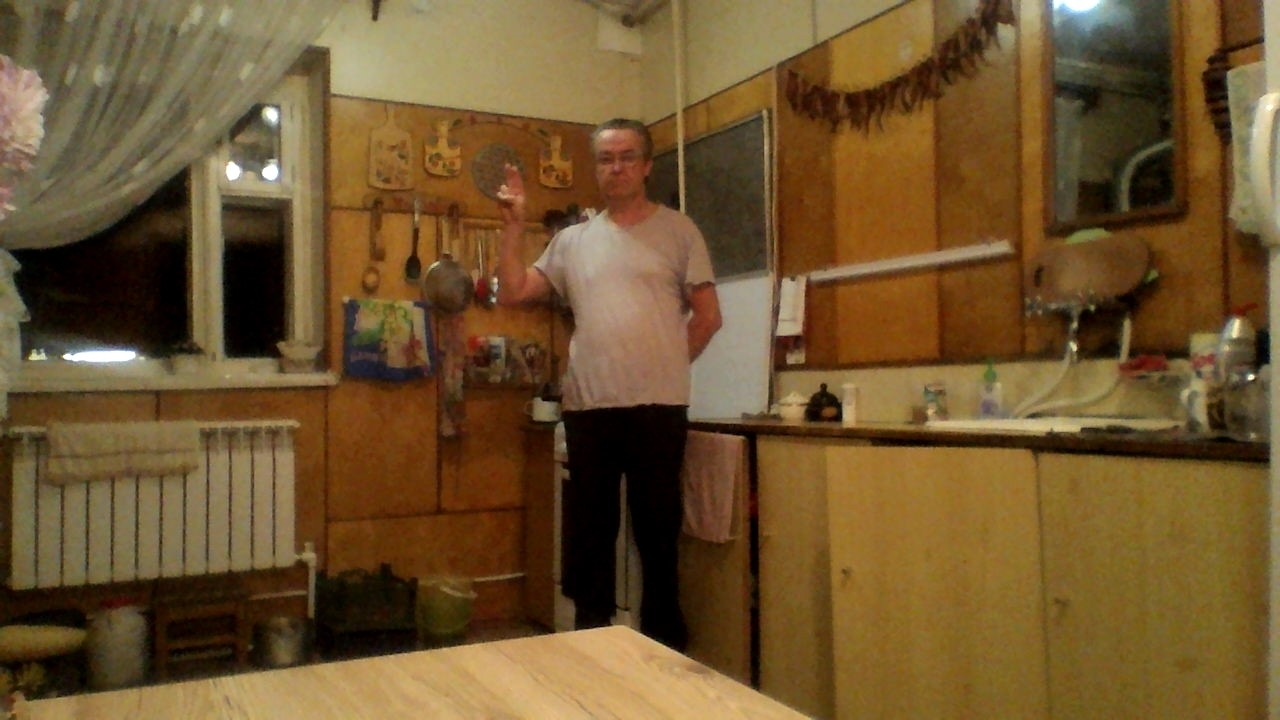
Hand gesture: two_up